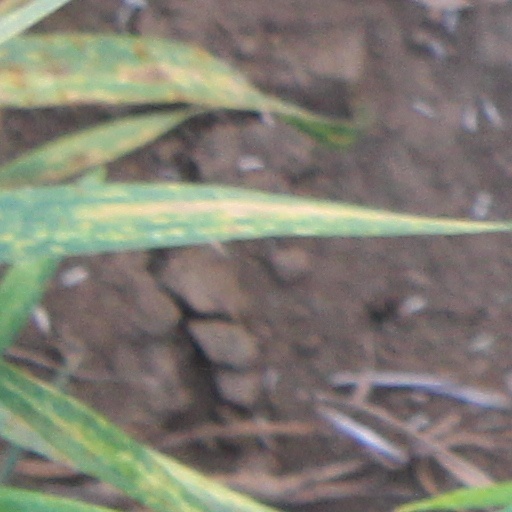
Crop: wheat